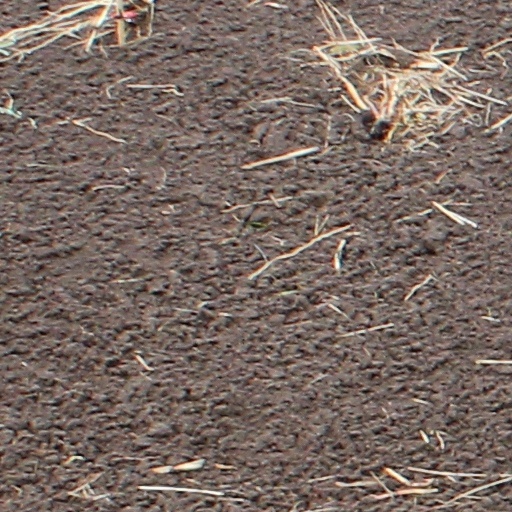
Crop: wheat